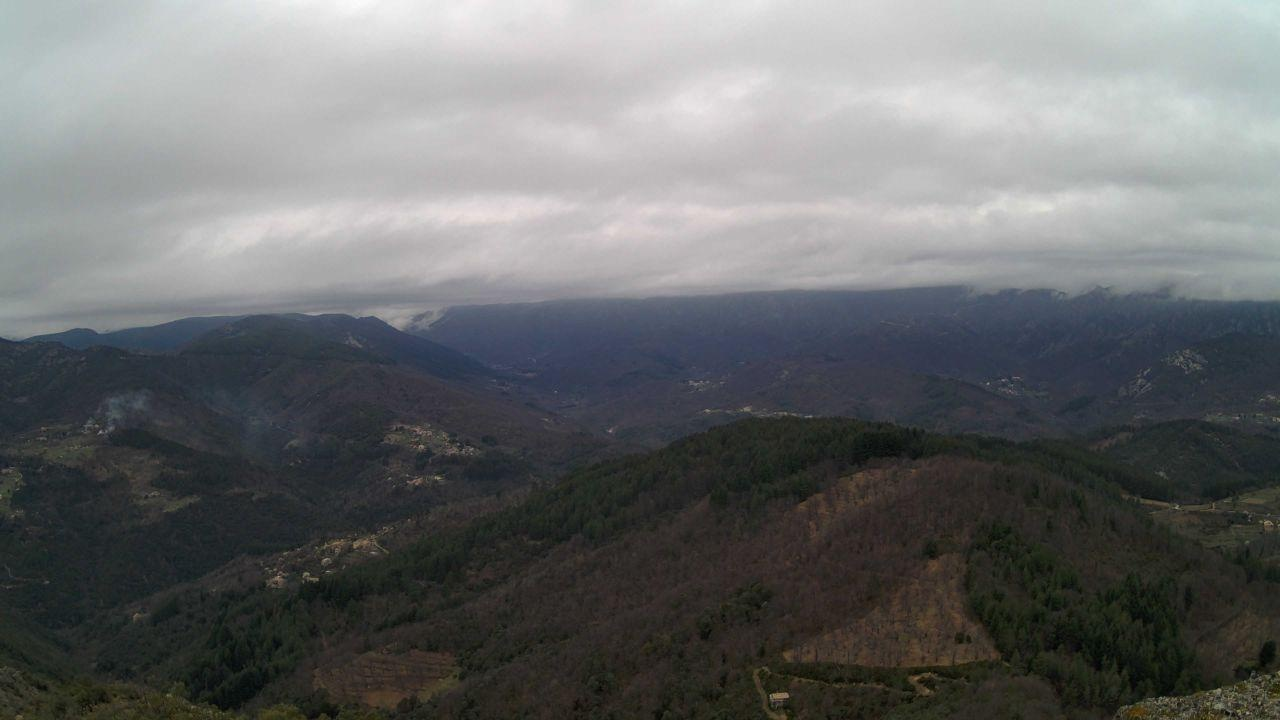
Fire: no
Smoke: yes